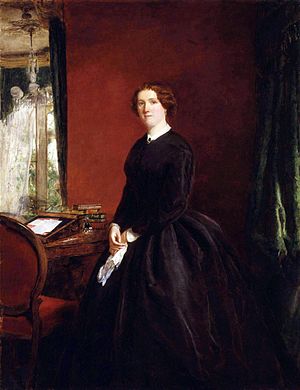
Mary Elizabeth Braddon
Mary Elizabeth Braddon var en engelsk forfatterinde. Hun var mor til William Babington Maxwell.